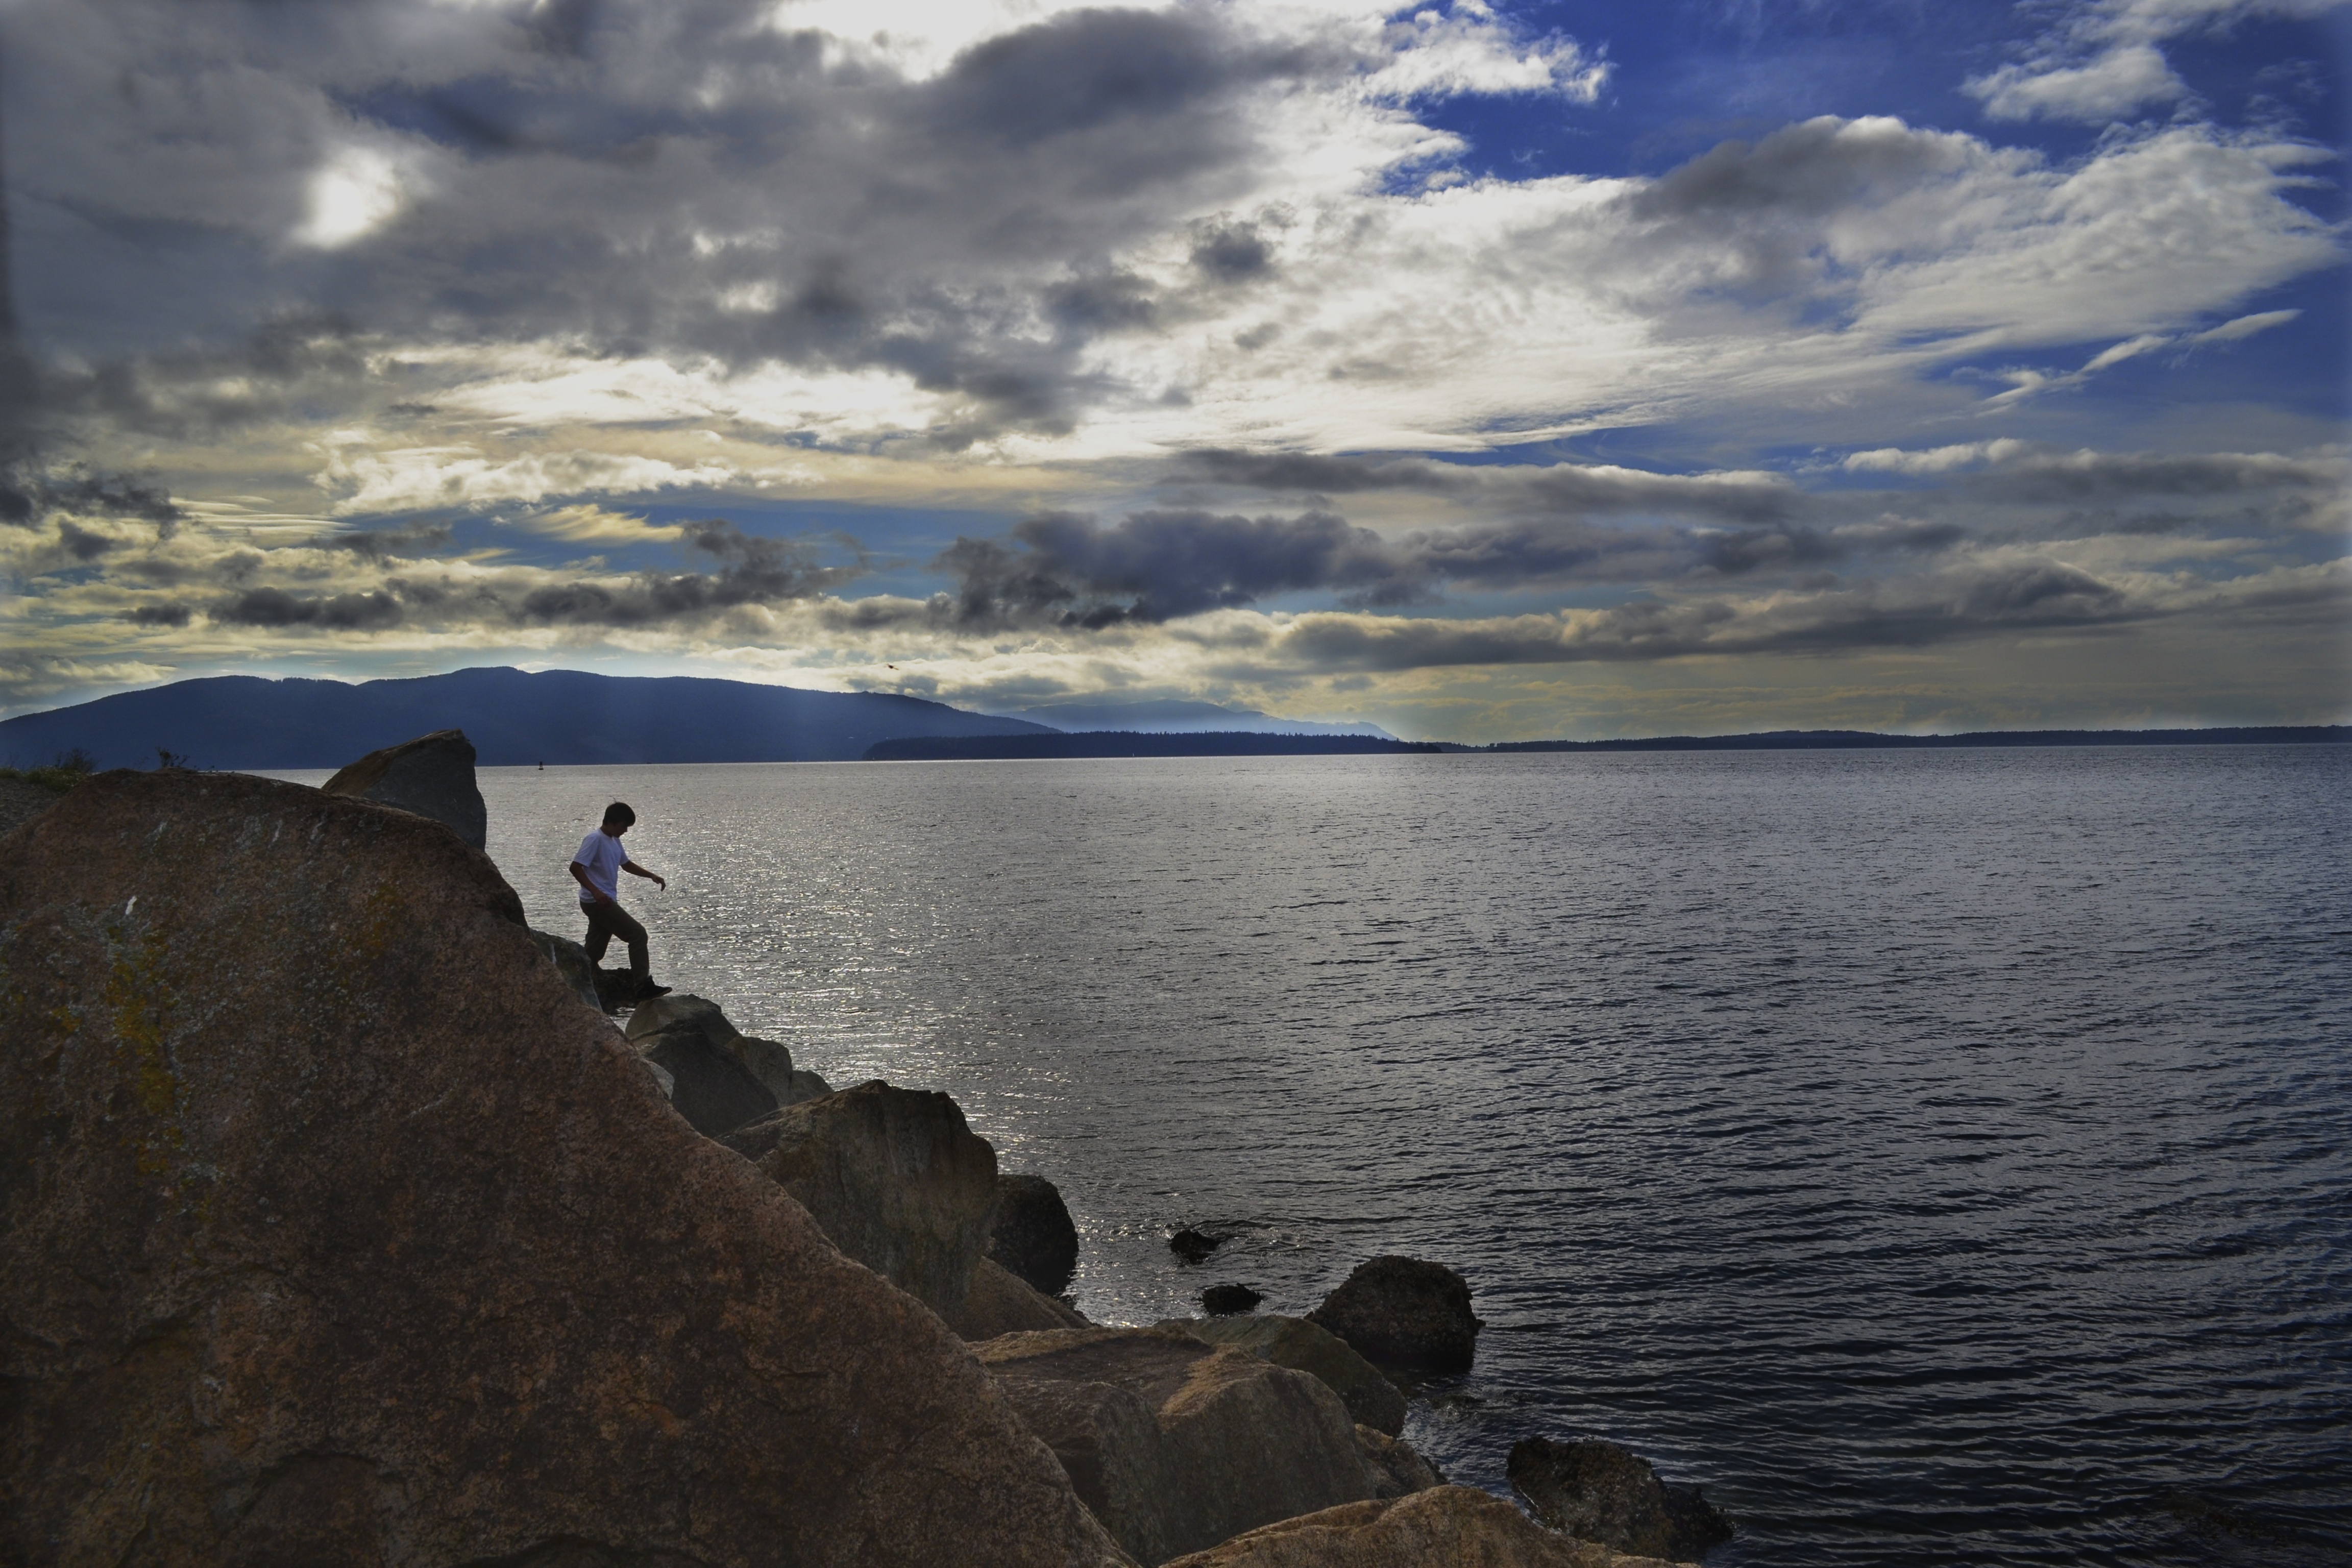
man, beach, landscape, sea, coast, water, nature, rock, ocean, horizon, person, mountain, cloud, sky, sunrise, sunset, sunlight, morning, shore, wave, lake, dawn, cliff, dusk, evening, cove, reflection, bay, reservoir, terrain, body of water, rocks, clouds, loch, cape